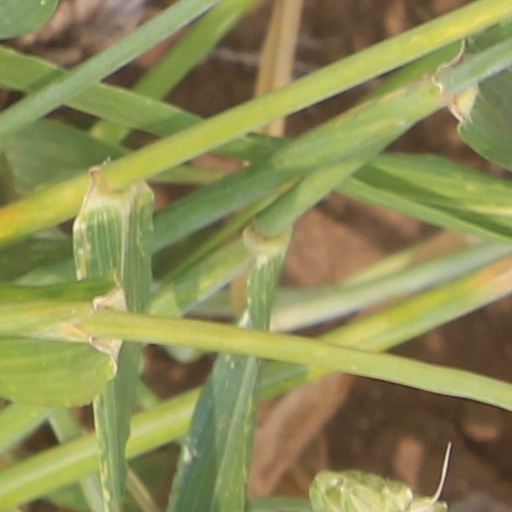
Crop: wheat